Pierre de Montgolfier-Verpilleux

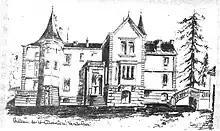
The Chateau Verpilleux-Montgolfier at the end of the 19th century

He became a member of the Saint Etienne Chamber of Commerce in 1887, and in 1888 was made president of the Chamber of Commerce.